McMonies Barn

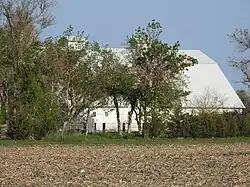

The McMonies Barn, near Huron, South Dakota, was built in 1915. It was listed on the National Register of Historic Places in 2004.